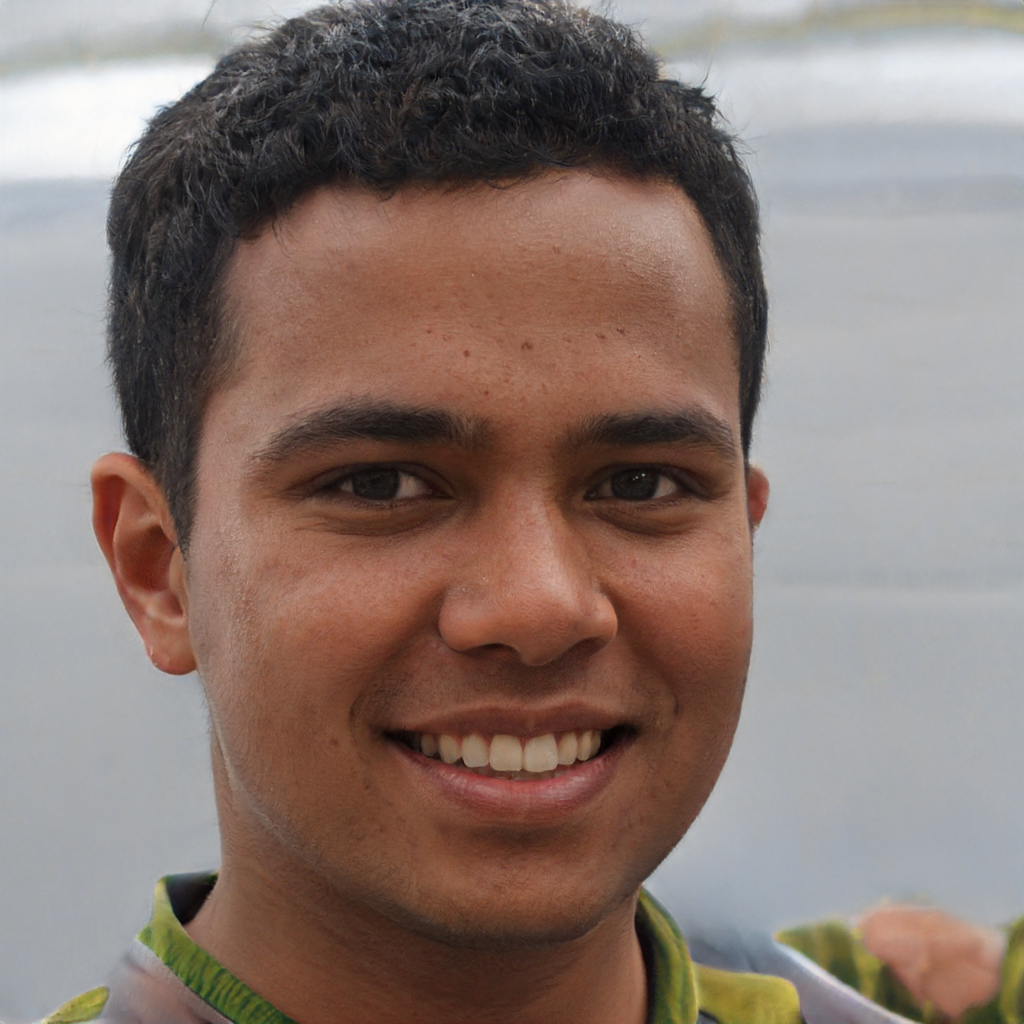
Portrait style: Real Portrait